Maniots

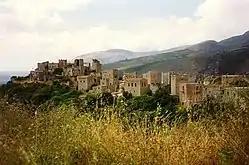
Vatheia, a typical Maniot village famous for its towers

In 1603, the Maniots approached Pope Clement VIII, who had recently taken up the cross. Clement died two years later, and the Maniots began to seek a new champion, centering their attention on the King of Spain, Philip III. They urged him to land his army at Porto Kagio and promised to join him with 15,000 armed men as well as 80,000 other Peloponnesians. The Maniots also sent envoys to some major powers of the Mediterranean, as for example the Republic of Venice, the Kingdom of France, the Republic of Genoa, the Grand Duchy of Tuscany, and once again Spain. These states were interested and sent several expeditionary forces to Mani, but with the exception of a Spanish expedition that sacked Passavas, they all failed to achieve anything.